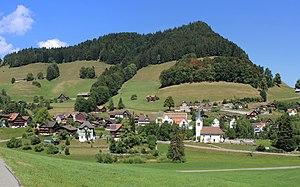
Krinau est une localité et une ancienne commune suisse du canton de Saint-Gall, située dans la circonscription électorale de Toggenburg.